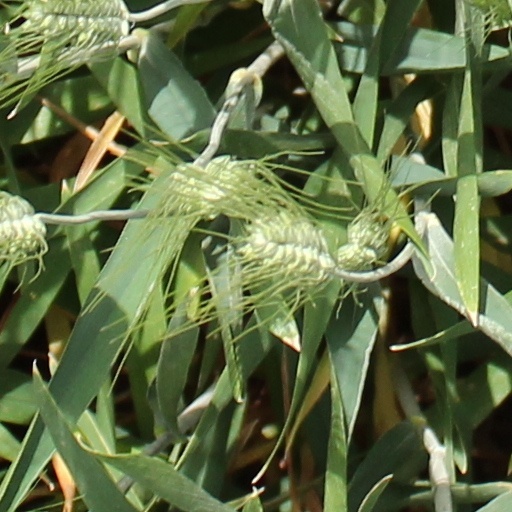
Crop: wheat